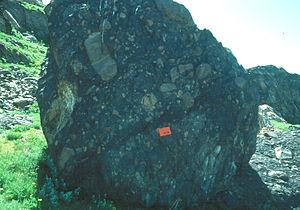
La diamictite désigne un type de roche sédimentaire lithifiée inhomogène faite de sédiments terrigènes contenant des particules dont la taille varie de celle de l'argile jusqu'au rocher, enchassés dans une matrice de mudstone ou de grès. Le mot a été inventé par Flint en tant que terme purement descriptif, sans aucune référence à une origine particulière. Quelques géologues restreignent son usage aux conglomérats chaotiques ou aux brèches consistant en un gravier terrigène supporté par une matrice de boue ou de sable.